Vitti Dandu

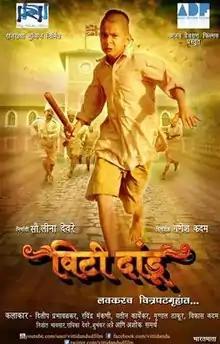
Theatrical release poster

Vitti Dandu is a 2014 Indian Marathi-language film directed by Ganesh Kadam and produced by Ajay Devgn and Leena Deore. The film marks a debut production of Ajay Devgn FFilms in Marathi. The film was theatrically released on 21 November 2014, featured Dilip Prabhavalkar, Mrunal Thakur, Ashok Samarth, Ravindra Mankani.